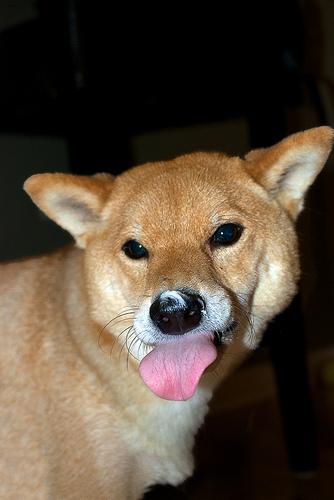
Breed: shiba inu